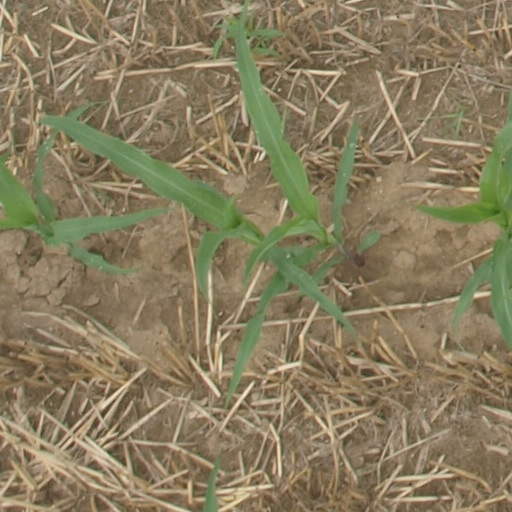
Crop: maize; corn